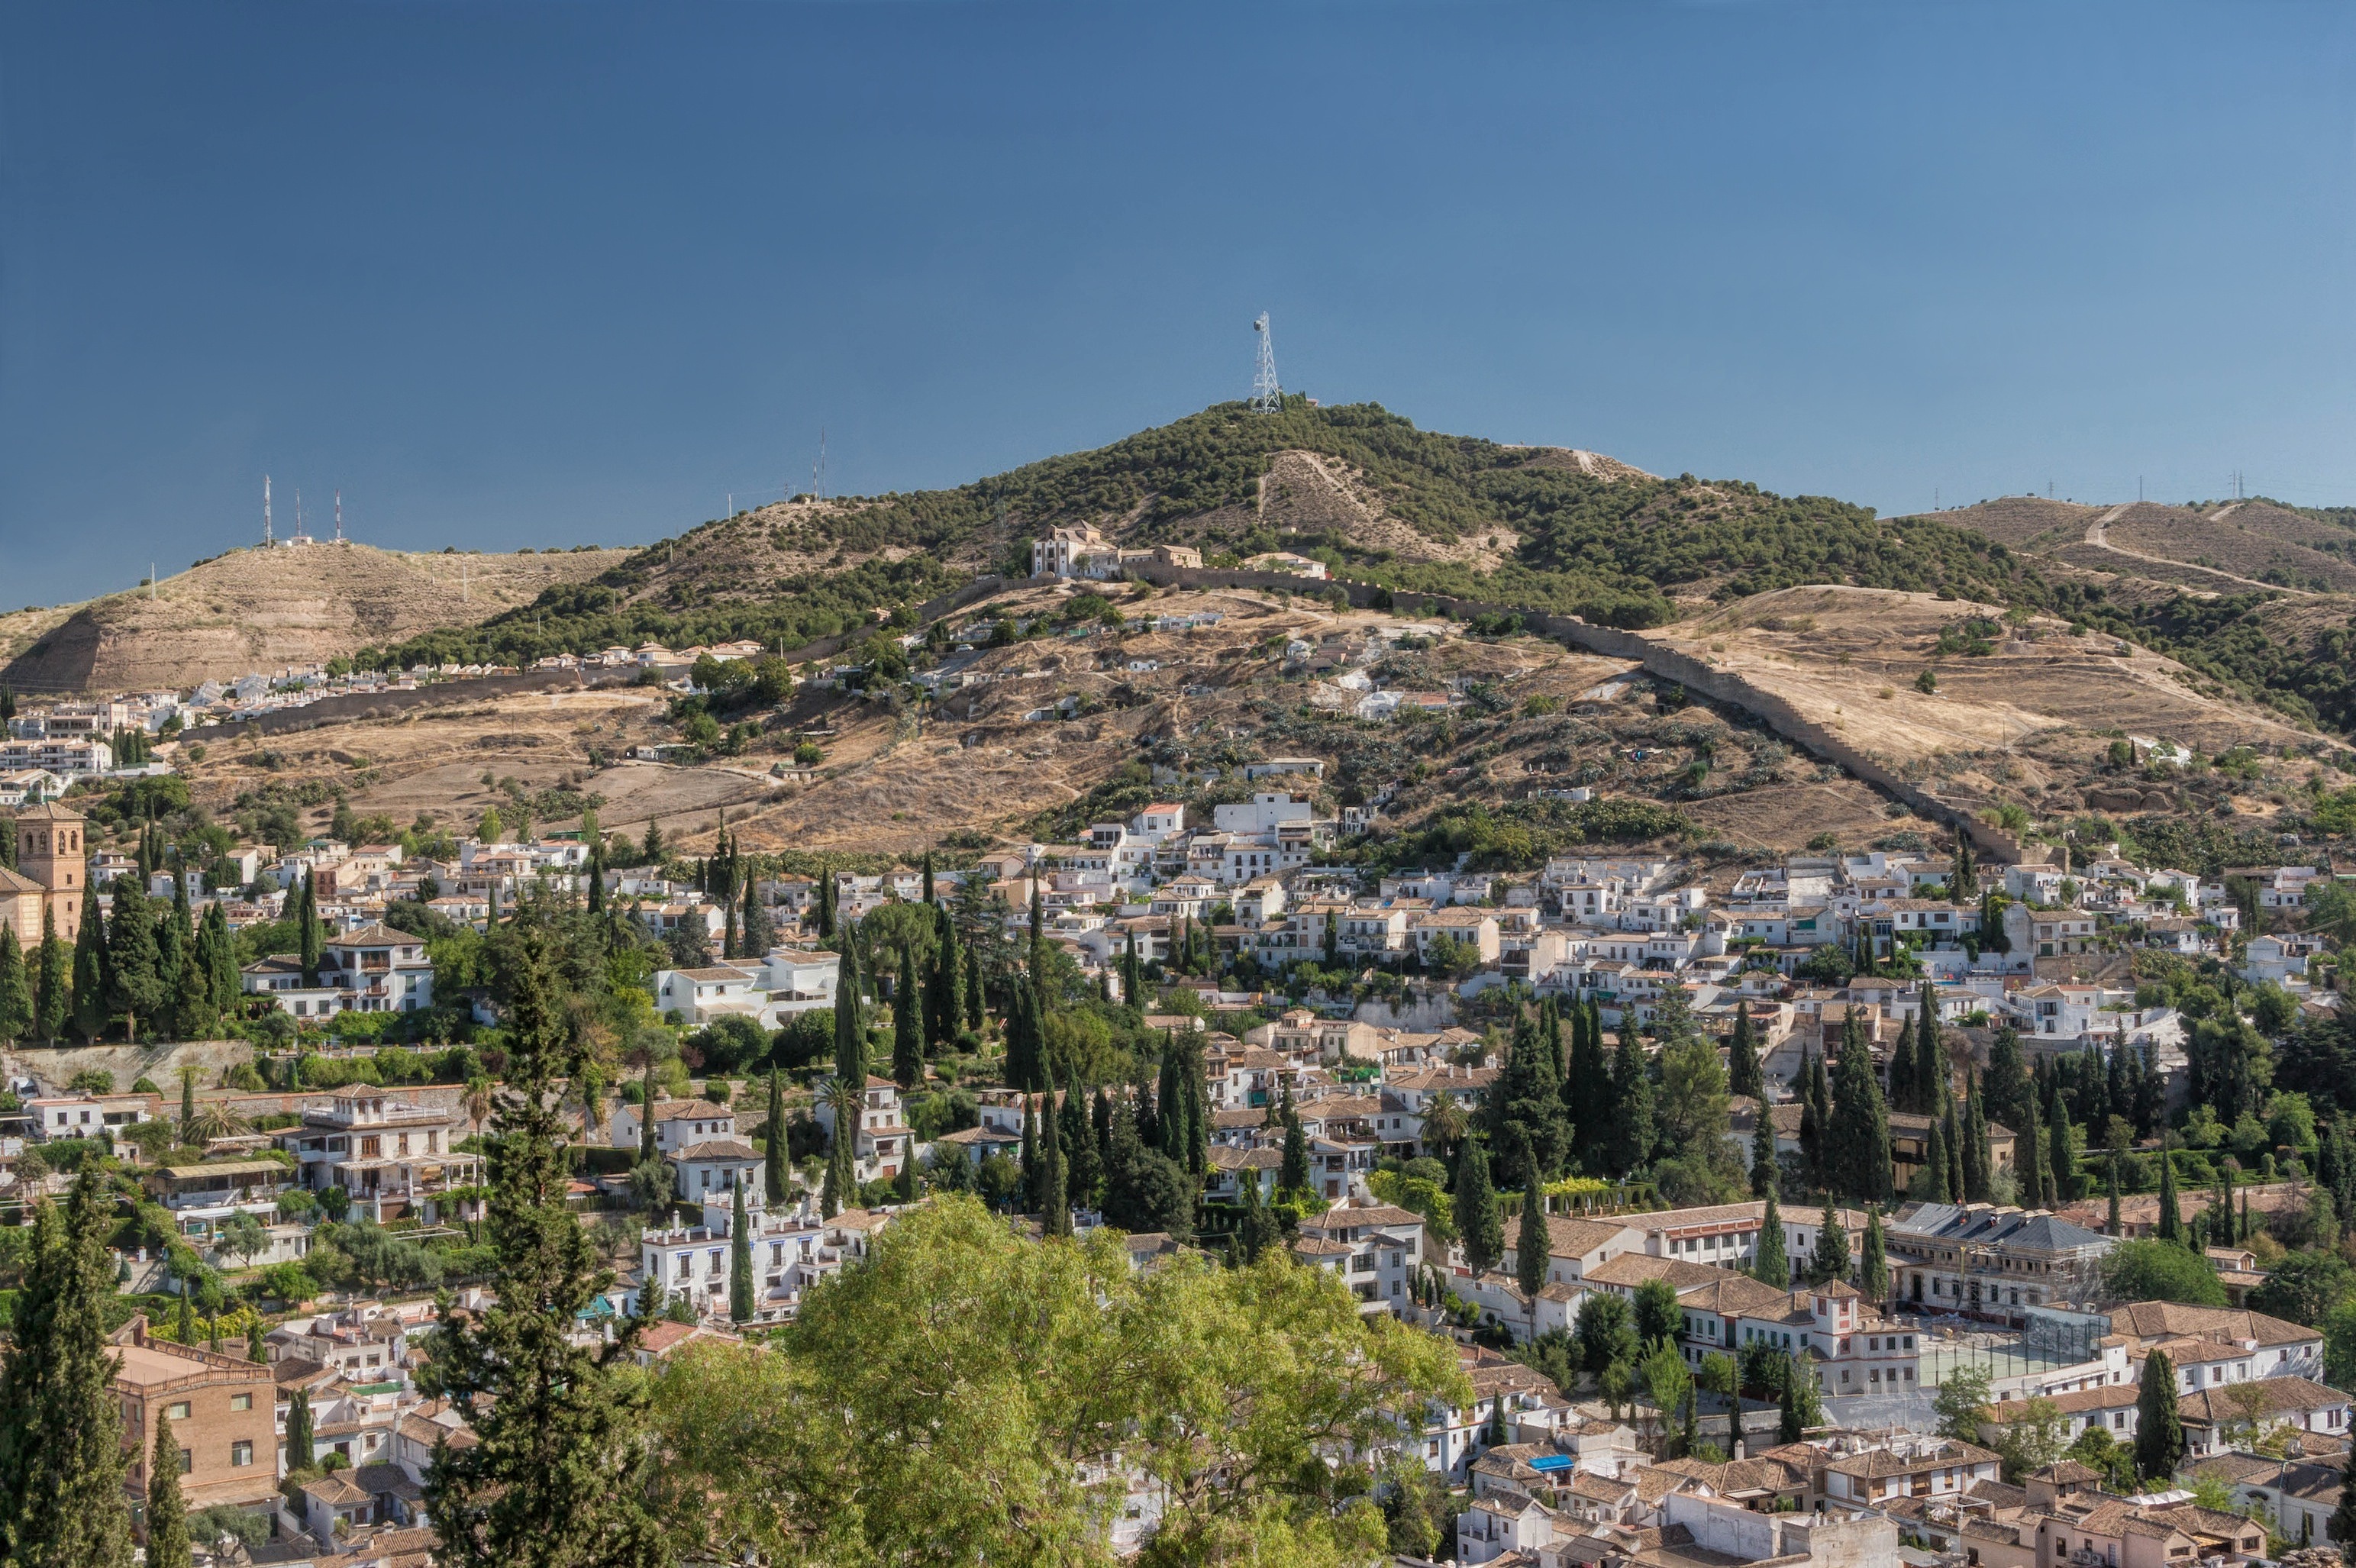
landscape, nature, mountain, sky, photography, hill, town, cityscape, panorama, village, scenic, tourism, trees, outside, clouds, spain, buildings, mountains, houses, granada, bird's eye view, aerial photography, residential area, geographical feature, human settlement